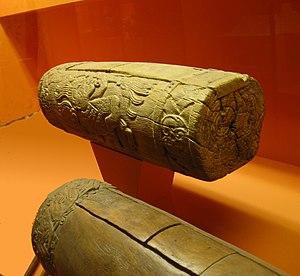
La musique amérindienne est celle pratiquée par les peuples premiers vivant en Amérique. Aussi appelés « Indiens », les Amérindiens sont les peuples autochtones dont la présence précède toute colonisation occidentale. Organisés en véritable empire ou en simple tribu, on en retrouve trace sur l'ensemble du continent où l'on distingue les Nord-Amérindiens, les Méso-Amérindiens, les Amérindiens des Antilles et les Sud-Amérindiens. Il est aujourd'hui difficile de mesurer l'exacte place de la musique au sein de civilisations disparues, mais l'archéologie musicale permet d'apporter quelques renseignements tant par l'étude des instruments recueillis que par celle des figurations diverses. Le regain d'intérêt depuis quelques décennies pour ces peuples a sans doute permis de sauver une partie du patrimoine oral encore en leur possession, fragilisé par une difficile cohabitation avec le monde moderne ; cette reviviscence est aussi une menace pour ce patrimoine, par assimilation avec des éléments de cultures exogènes.
Un tambour à fente est un instrument de musique de percussion de la famille des idiophones, consistant en une section de tronc évidé et sur le côté duquel une ou plusieurs fentes acoustiques sont pratiquées.
Le teponaztli, tinco, teponahuaztli, quiringua, tepenahuasqui, tunkul ou tun est un tambour à fente ancien, d'origine mésoaméricaine, utilisé dans la musique amérindienne par les Aztèques et les Mayas. Il est encore utilisé de nos jours.